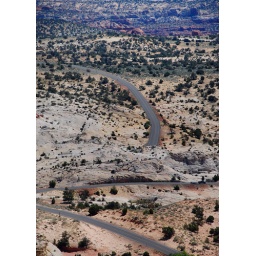
road in mountain